Secundinus

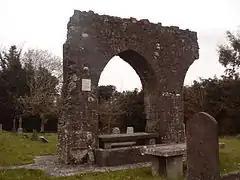
Monastic ruins in Dunshaughlin today

Secundinus (fl. 5th century), or Sechnall (Modern Irish: "Seachnall") as he was known in Irish, was founder and patron saint of Domhnach Sechnaill, County Meath, who went down in medieval tradition as a disciple of St Patrick and one of the first bishops of Armagh. Historians have suggested, however, that the connection with St Patrick was a later tradition invented by Armagh historians in favour of their patron saint and that Secundinus is more likely to have been a separate missionary, possibly a companion of Palladius.